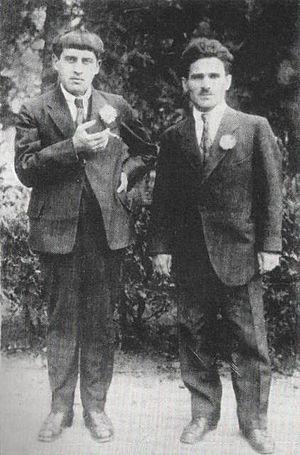
Titsian Yustinovich Tabidze est un poète géorgien. Né le 21 mars 1895 à Chouamta dans l'Empire russe, il est décédé le 16 décembre 1937. Un des leaders du symbolisme en Géorgie, il fut arrêté et exécuté lors des Grandes Purges de Joseph Staline sur de fausses accusations de trahison.